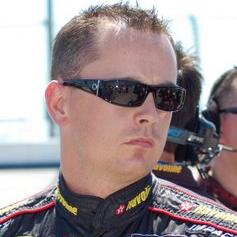
Age: 27